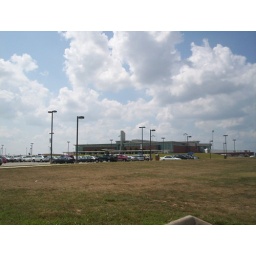
When you fly to NWA, they let you off in a cow field